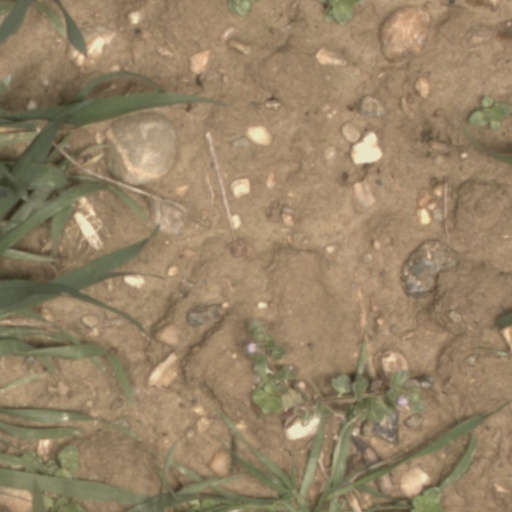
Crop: wheat